Arabian wolf

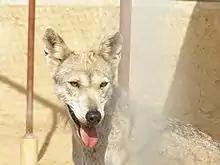
Female head and shoulders

Arabian wolves do not usually live in large packs, and instead hunt in pairs or in groups of about three or four animals. They are most frequently active around water sources at sunrise and mid-afternoon. However, they more commonly travel at night. Due to food availability, Arabian wolves often associate with human settlements.